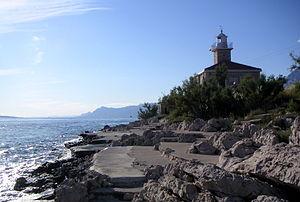
Le phare de Sveti Petar est un phare actif situé sur la péninsule Sveti Petar à l'entrée du port de Makarska, dans le Comitat de Split-Dalmatie en Croatie. Le phare est exploité par la société d'État Plovput.